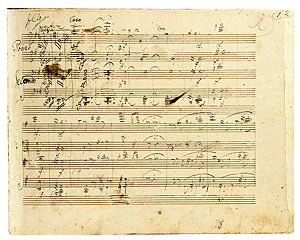
De sidste strygekvartetter
Manuskriptet til Beethovens Große Fuge, arrangeret for piano for fire hænder
De sidste Strygekvartetter er betegnelsen for Beethovens strygekvartetter nr. 12, 13, 14, 15 og 16. De er skrevet inden for de sidste tre år af hans liv, og er kendt for at være meget nyskabende, og utrolig komplicerede at spille. Igor Stravinsky sagde om dem, at de for evigt vil være nutidige. Beethoven sagde selv, at han følte, at Gud talte til ham gennem kvartetterne, men den gang syntes de fleste, at stykkerne var grimme. I dag betragtes værkerne som noget af det mest sublime musik, der nogensinde er skrevet, det taget i betragtning af, at Beethoven var fuldstændig døv, da han skrev dem.